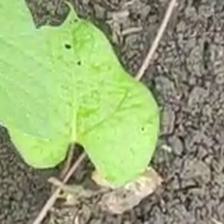
Weed species: Obscure_morning _glory(Ipomoea obscura)